Kiryū, Gunma

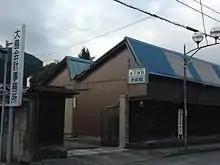
Saw-tooth roof structure in Kiryu, Gunma, Japan

Unofficial sources state that in the Pokemon franchise, Route 3 in the Kanto Region was modeled after Kiryū.